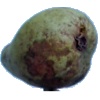
Label: Pear Stone 1